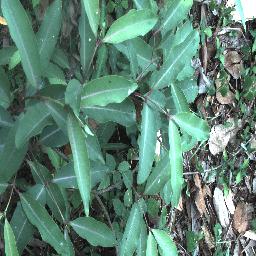
Label: rubber_vine